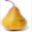
Label: pear